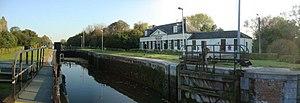
Le verrouillage date de 1762, la maison éclusière de 1771. Le canal Louvain-Dyle ont été construits entre 1750 et 1753.
Tildonk est un village de la province du Brabant flamand qui, avec Wespelaar, Wakkerzeel et Kelfs, fait depuis 1977 partie de la commune de Haacht.